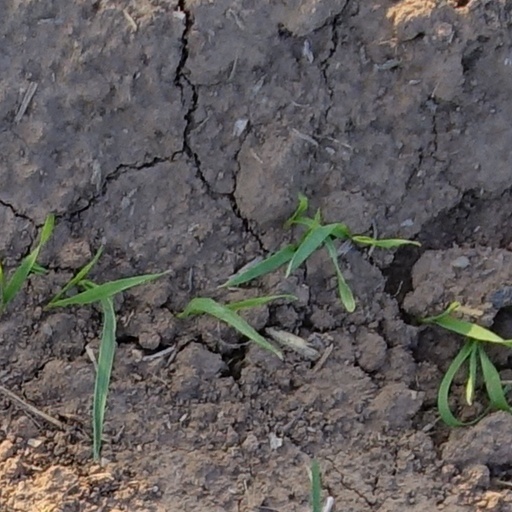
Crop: wheat